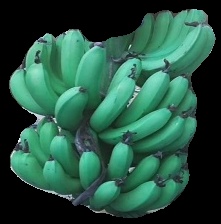
Variety: pachbale
Grade: grade3